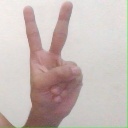
अक्षर: क